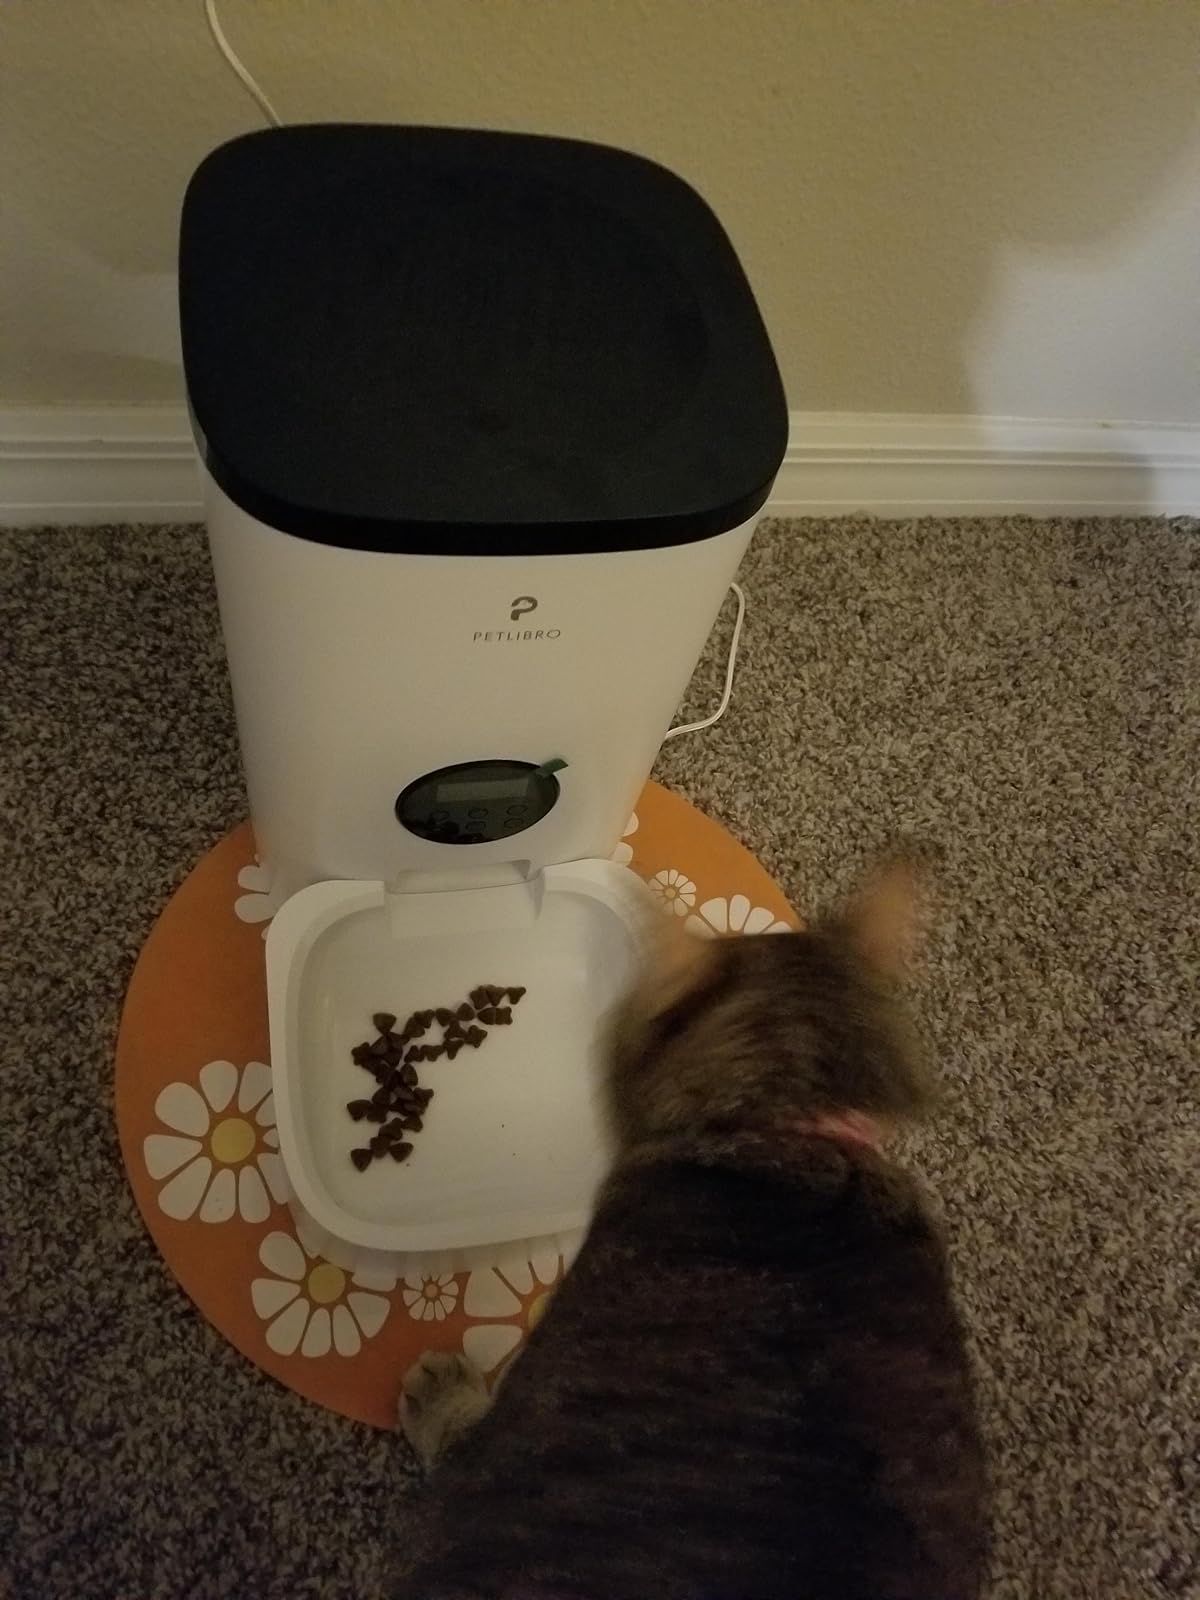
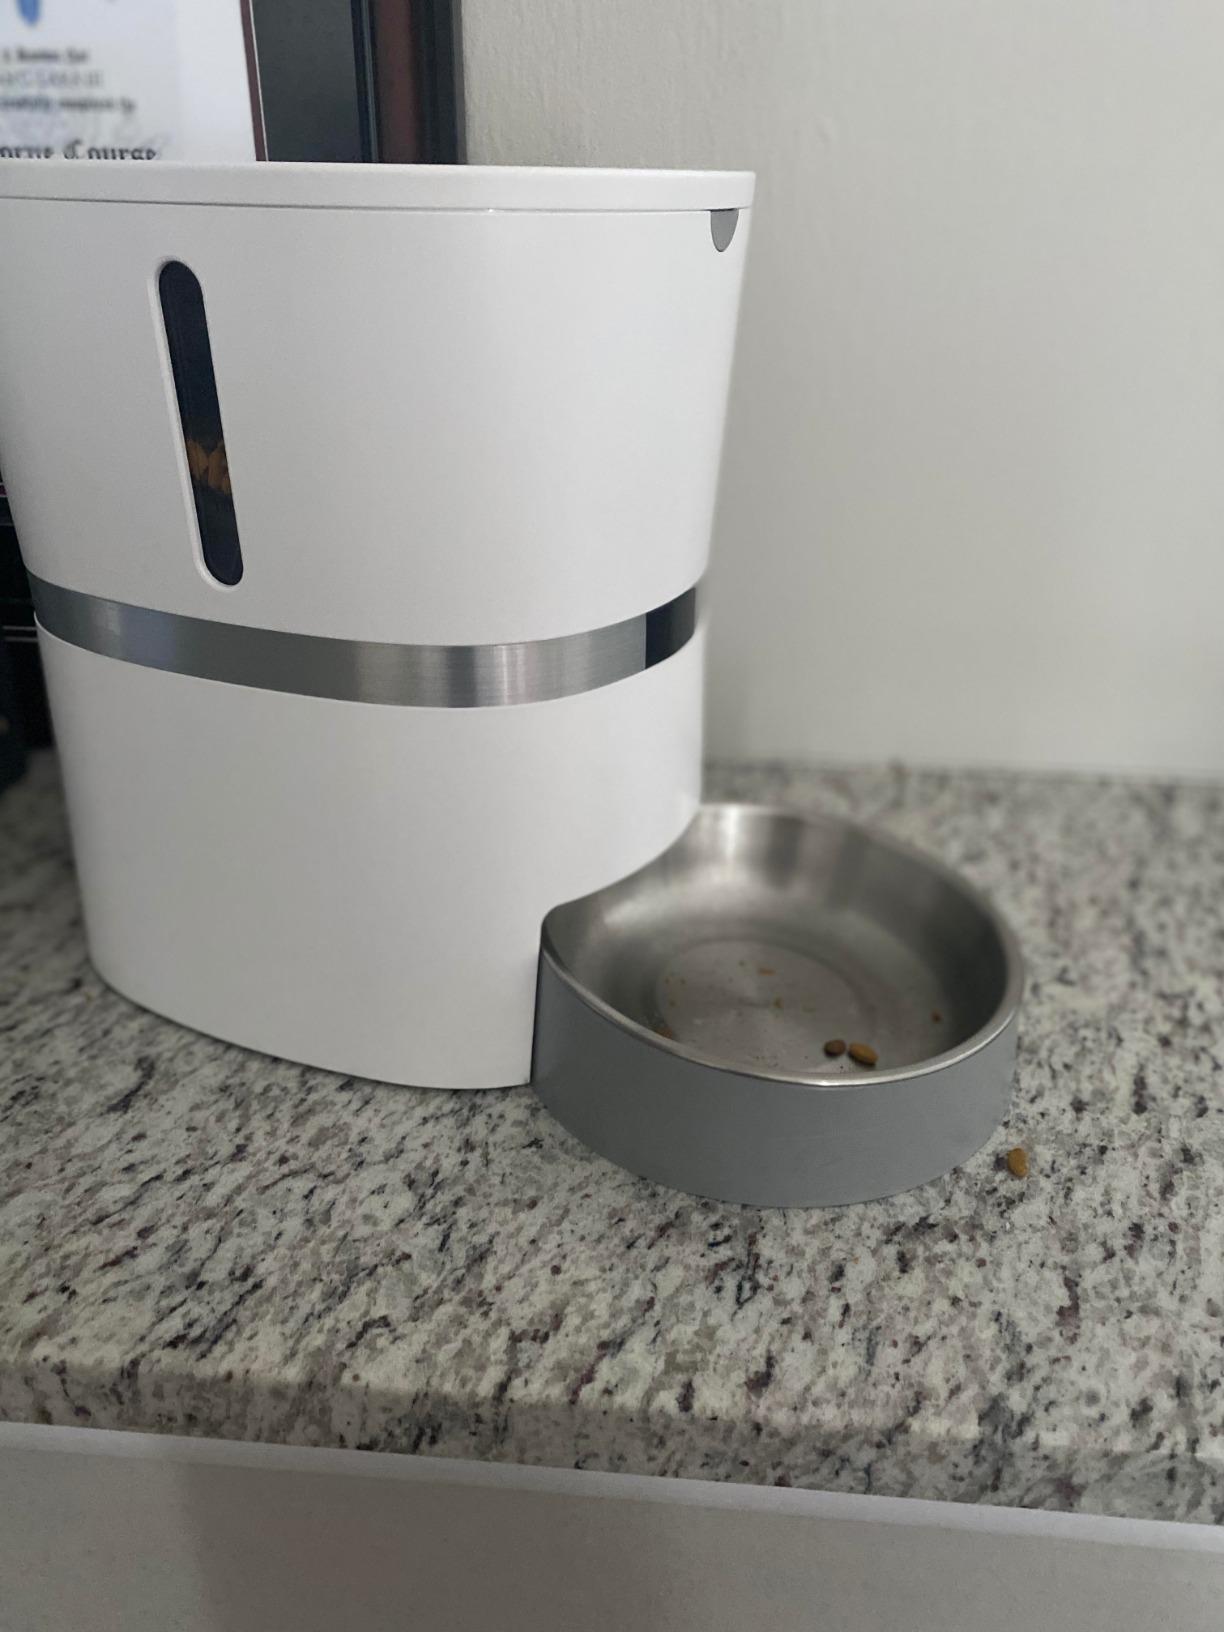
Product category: items_feeder
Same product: no